Cañada College

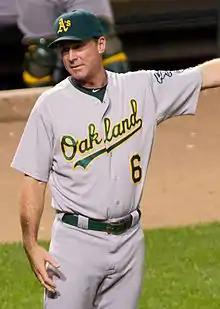
Bob Melvin

In 1957, the San Mateo Junior College District Board of Trustees developed a 25-year district master plan based on the recommendations of a citizens' advisory committee, and the same year submitted a $5.9 million bond issue to voters that was approved by a three-to-one margin.